LaRouche movement

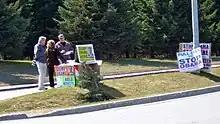
LaRouche supporters in Homer, Alaska, May 2012

LaRouche ran for U.S. president eight times, in every presidential election from 1976 to 2004. The first was with the U.S. Labor Party. In the next seven campaigns he ran for the Democratic Party nomination. He received federal matching funds in 2004.